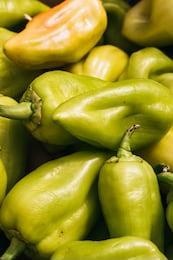
Label: capsicum